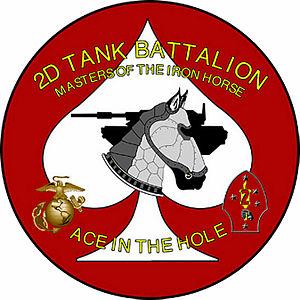
Cet article est une liste des bataillons du Corps des Marines des États-Unis, triés en fonction des missions qu'ils exécutent.